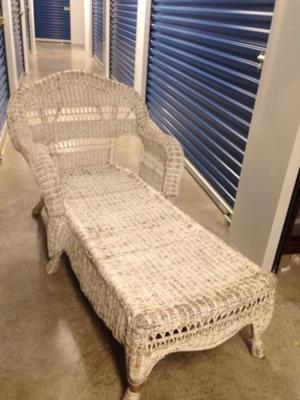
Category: chair